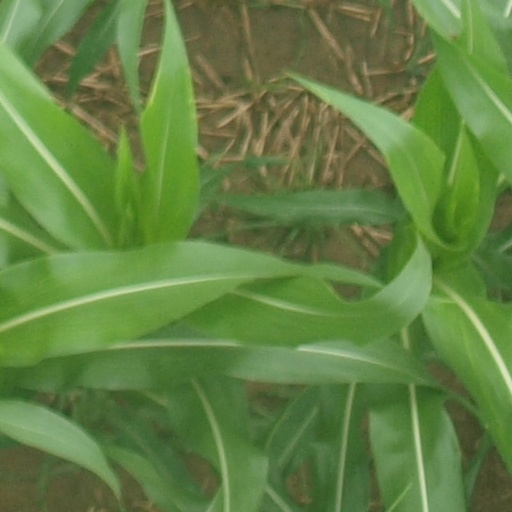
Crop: maize; corn